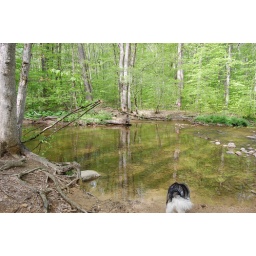
Blu wades in the water at the horse ford linking the east and west Green trail across Bushkill creek at Jacobsburg trail